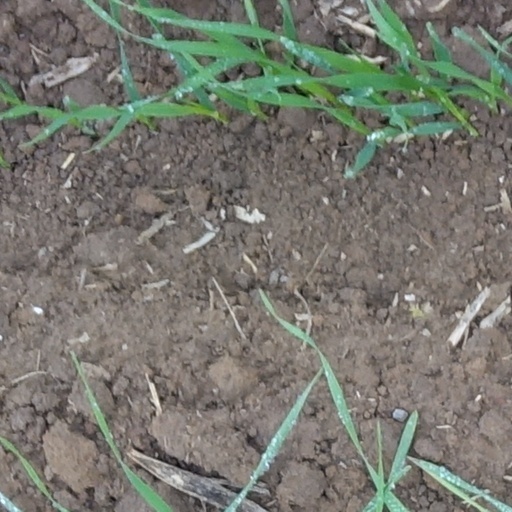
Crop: wheat